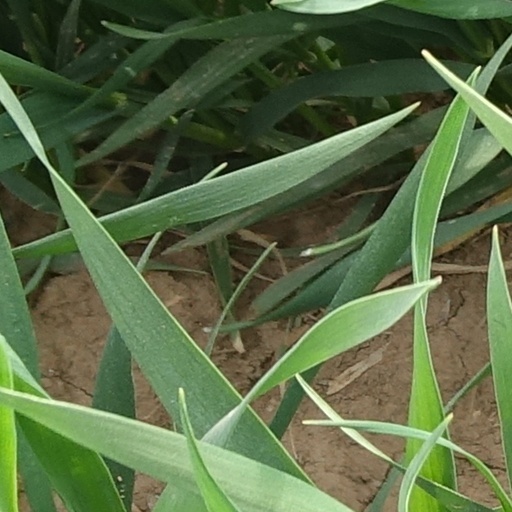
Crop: wheat